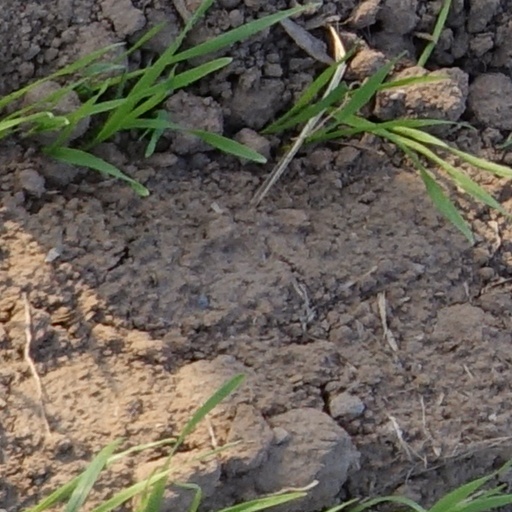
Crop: wheat